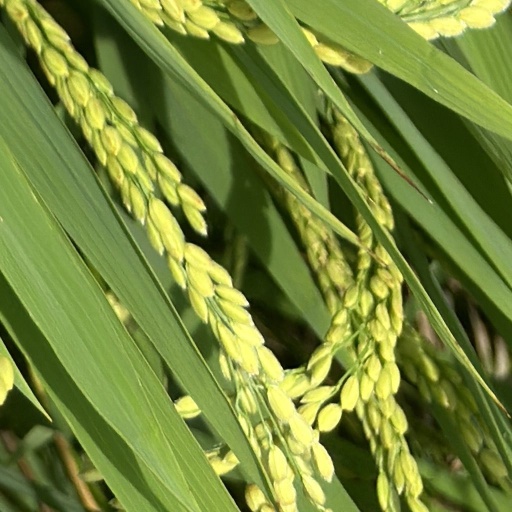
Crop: rice